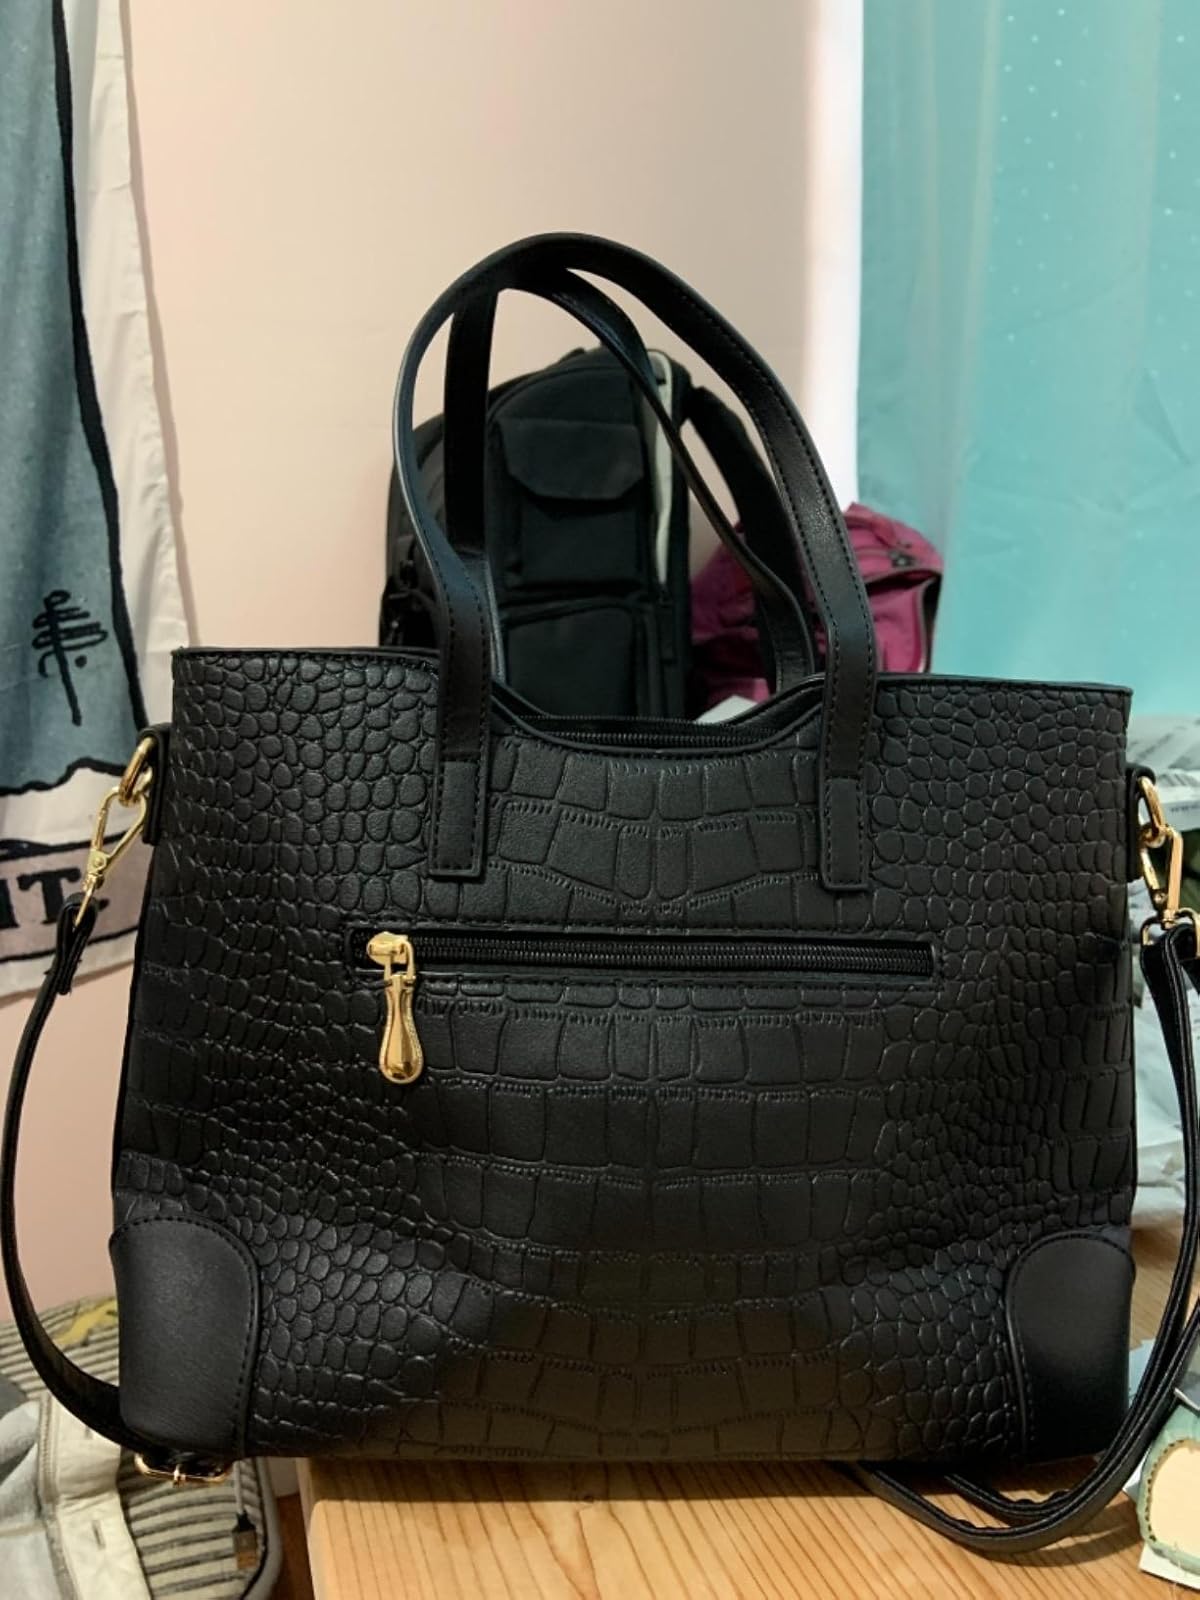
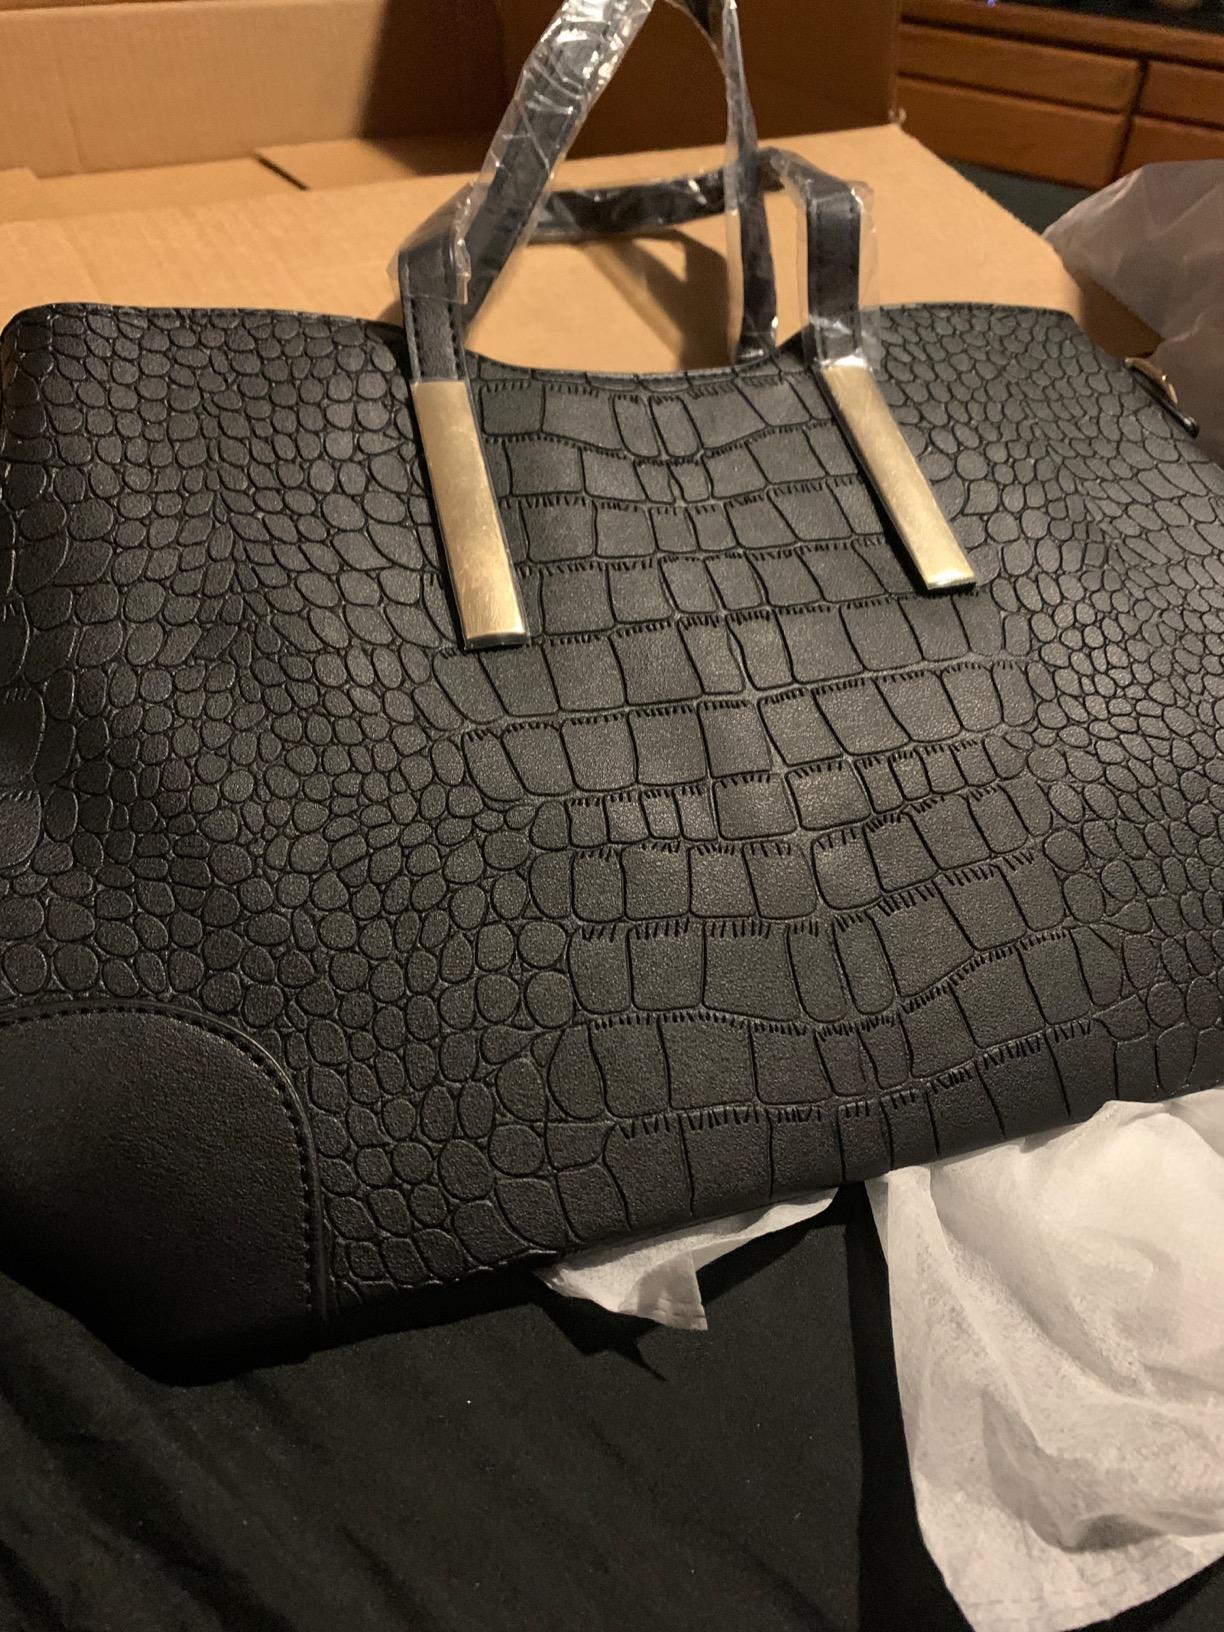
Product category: accessories_handbag
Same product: yes